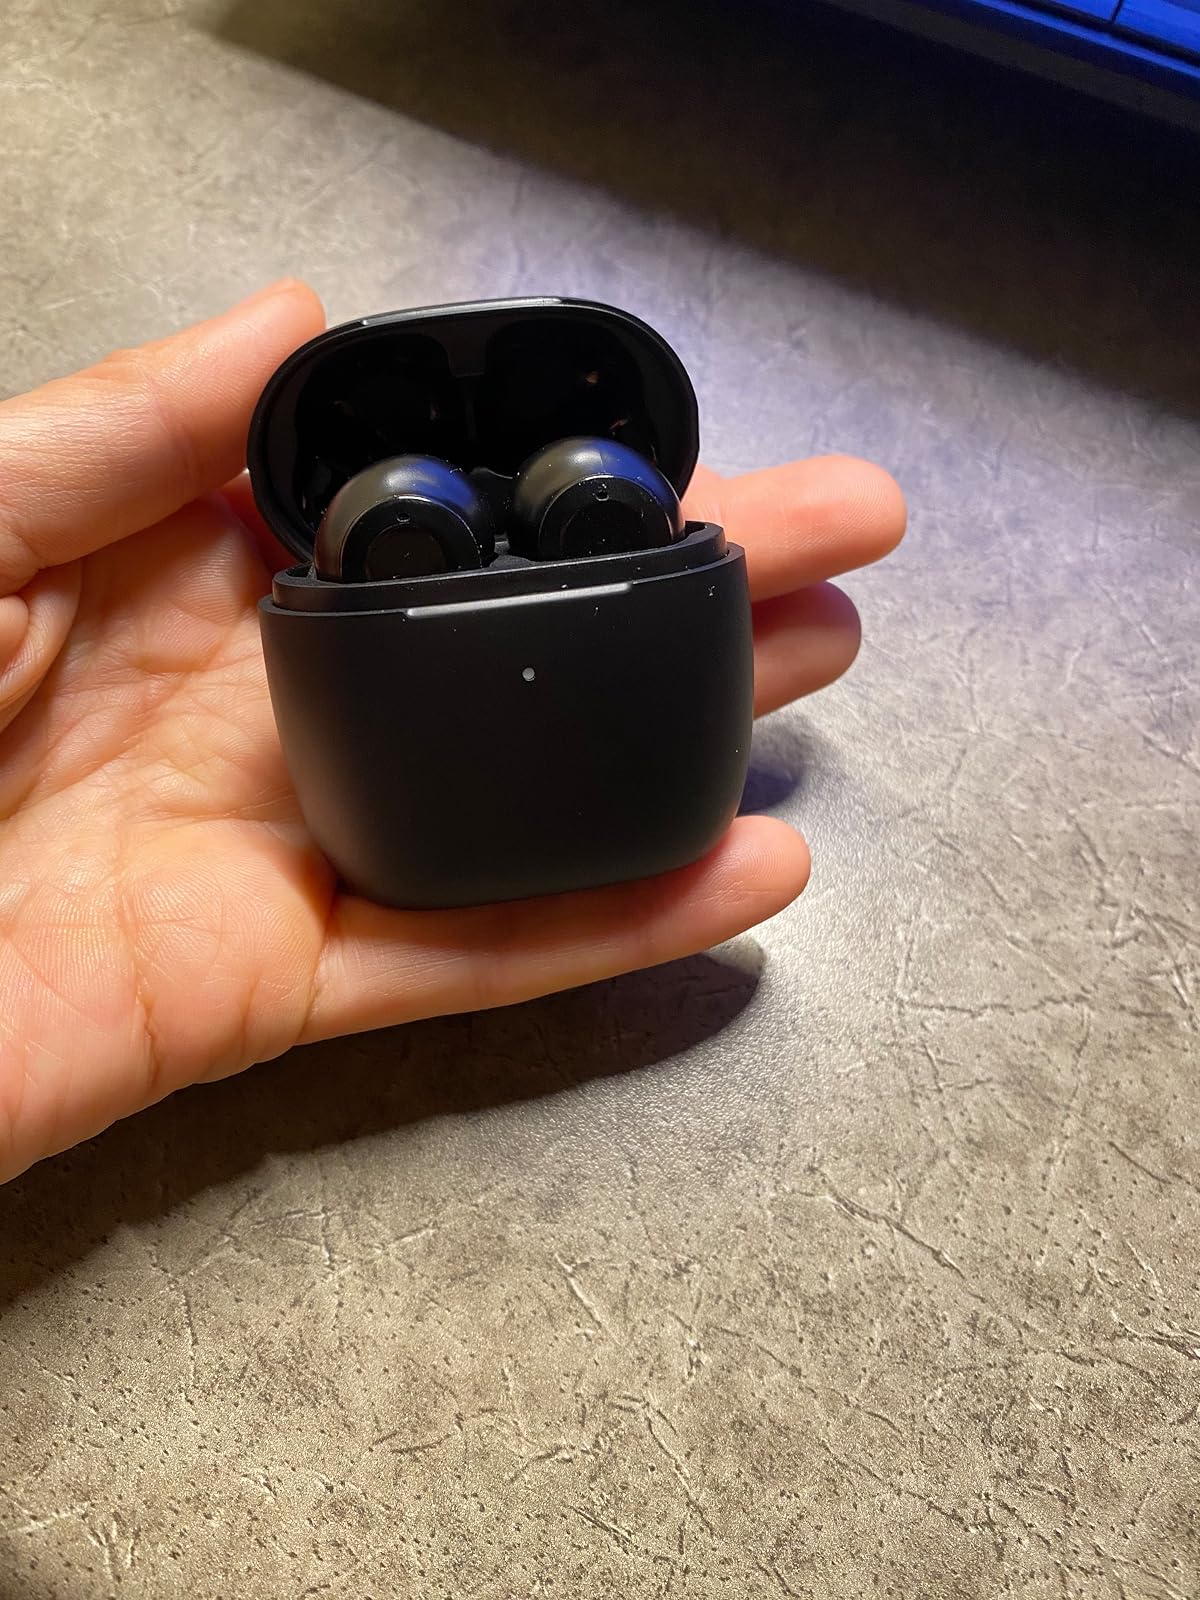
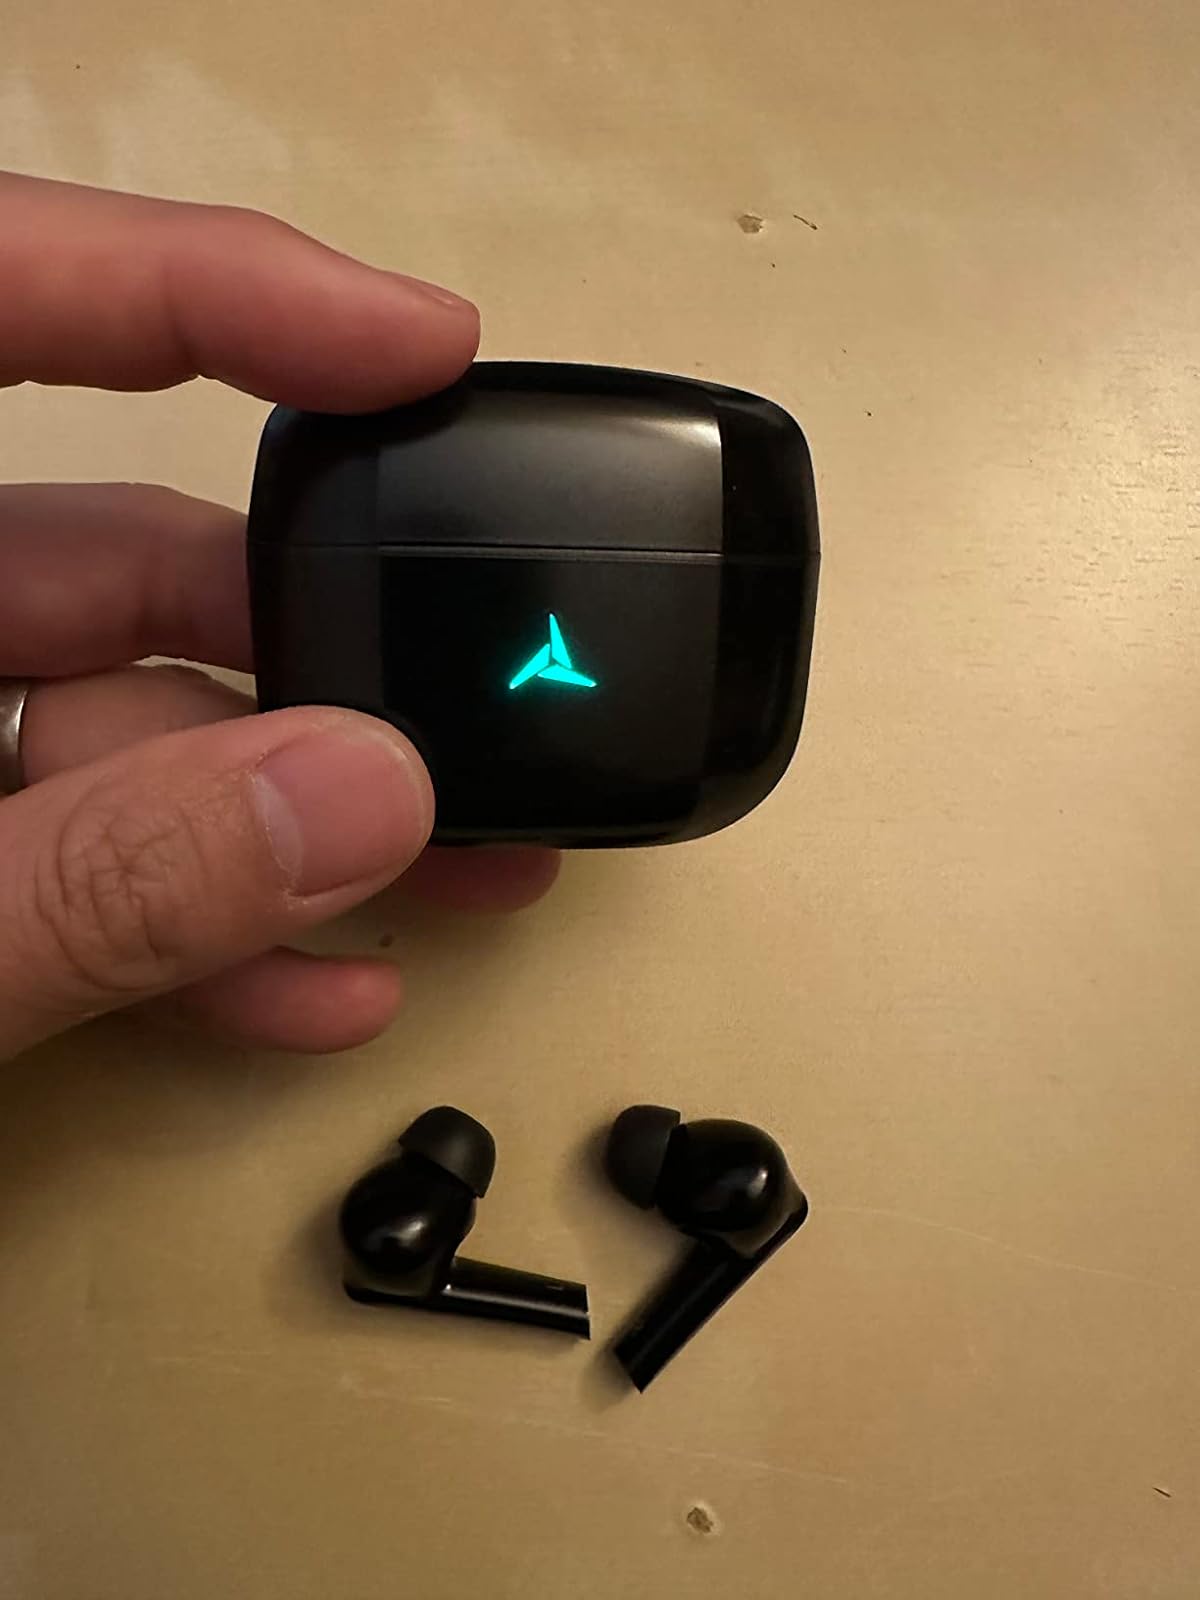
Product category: earbuds
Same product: no